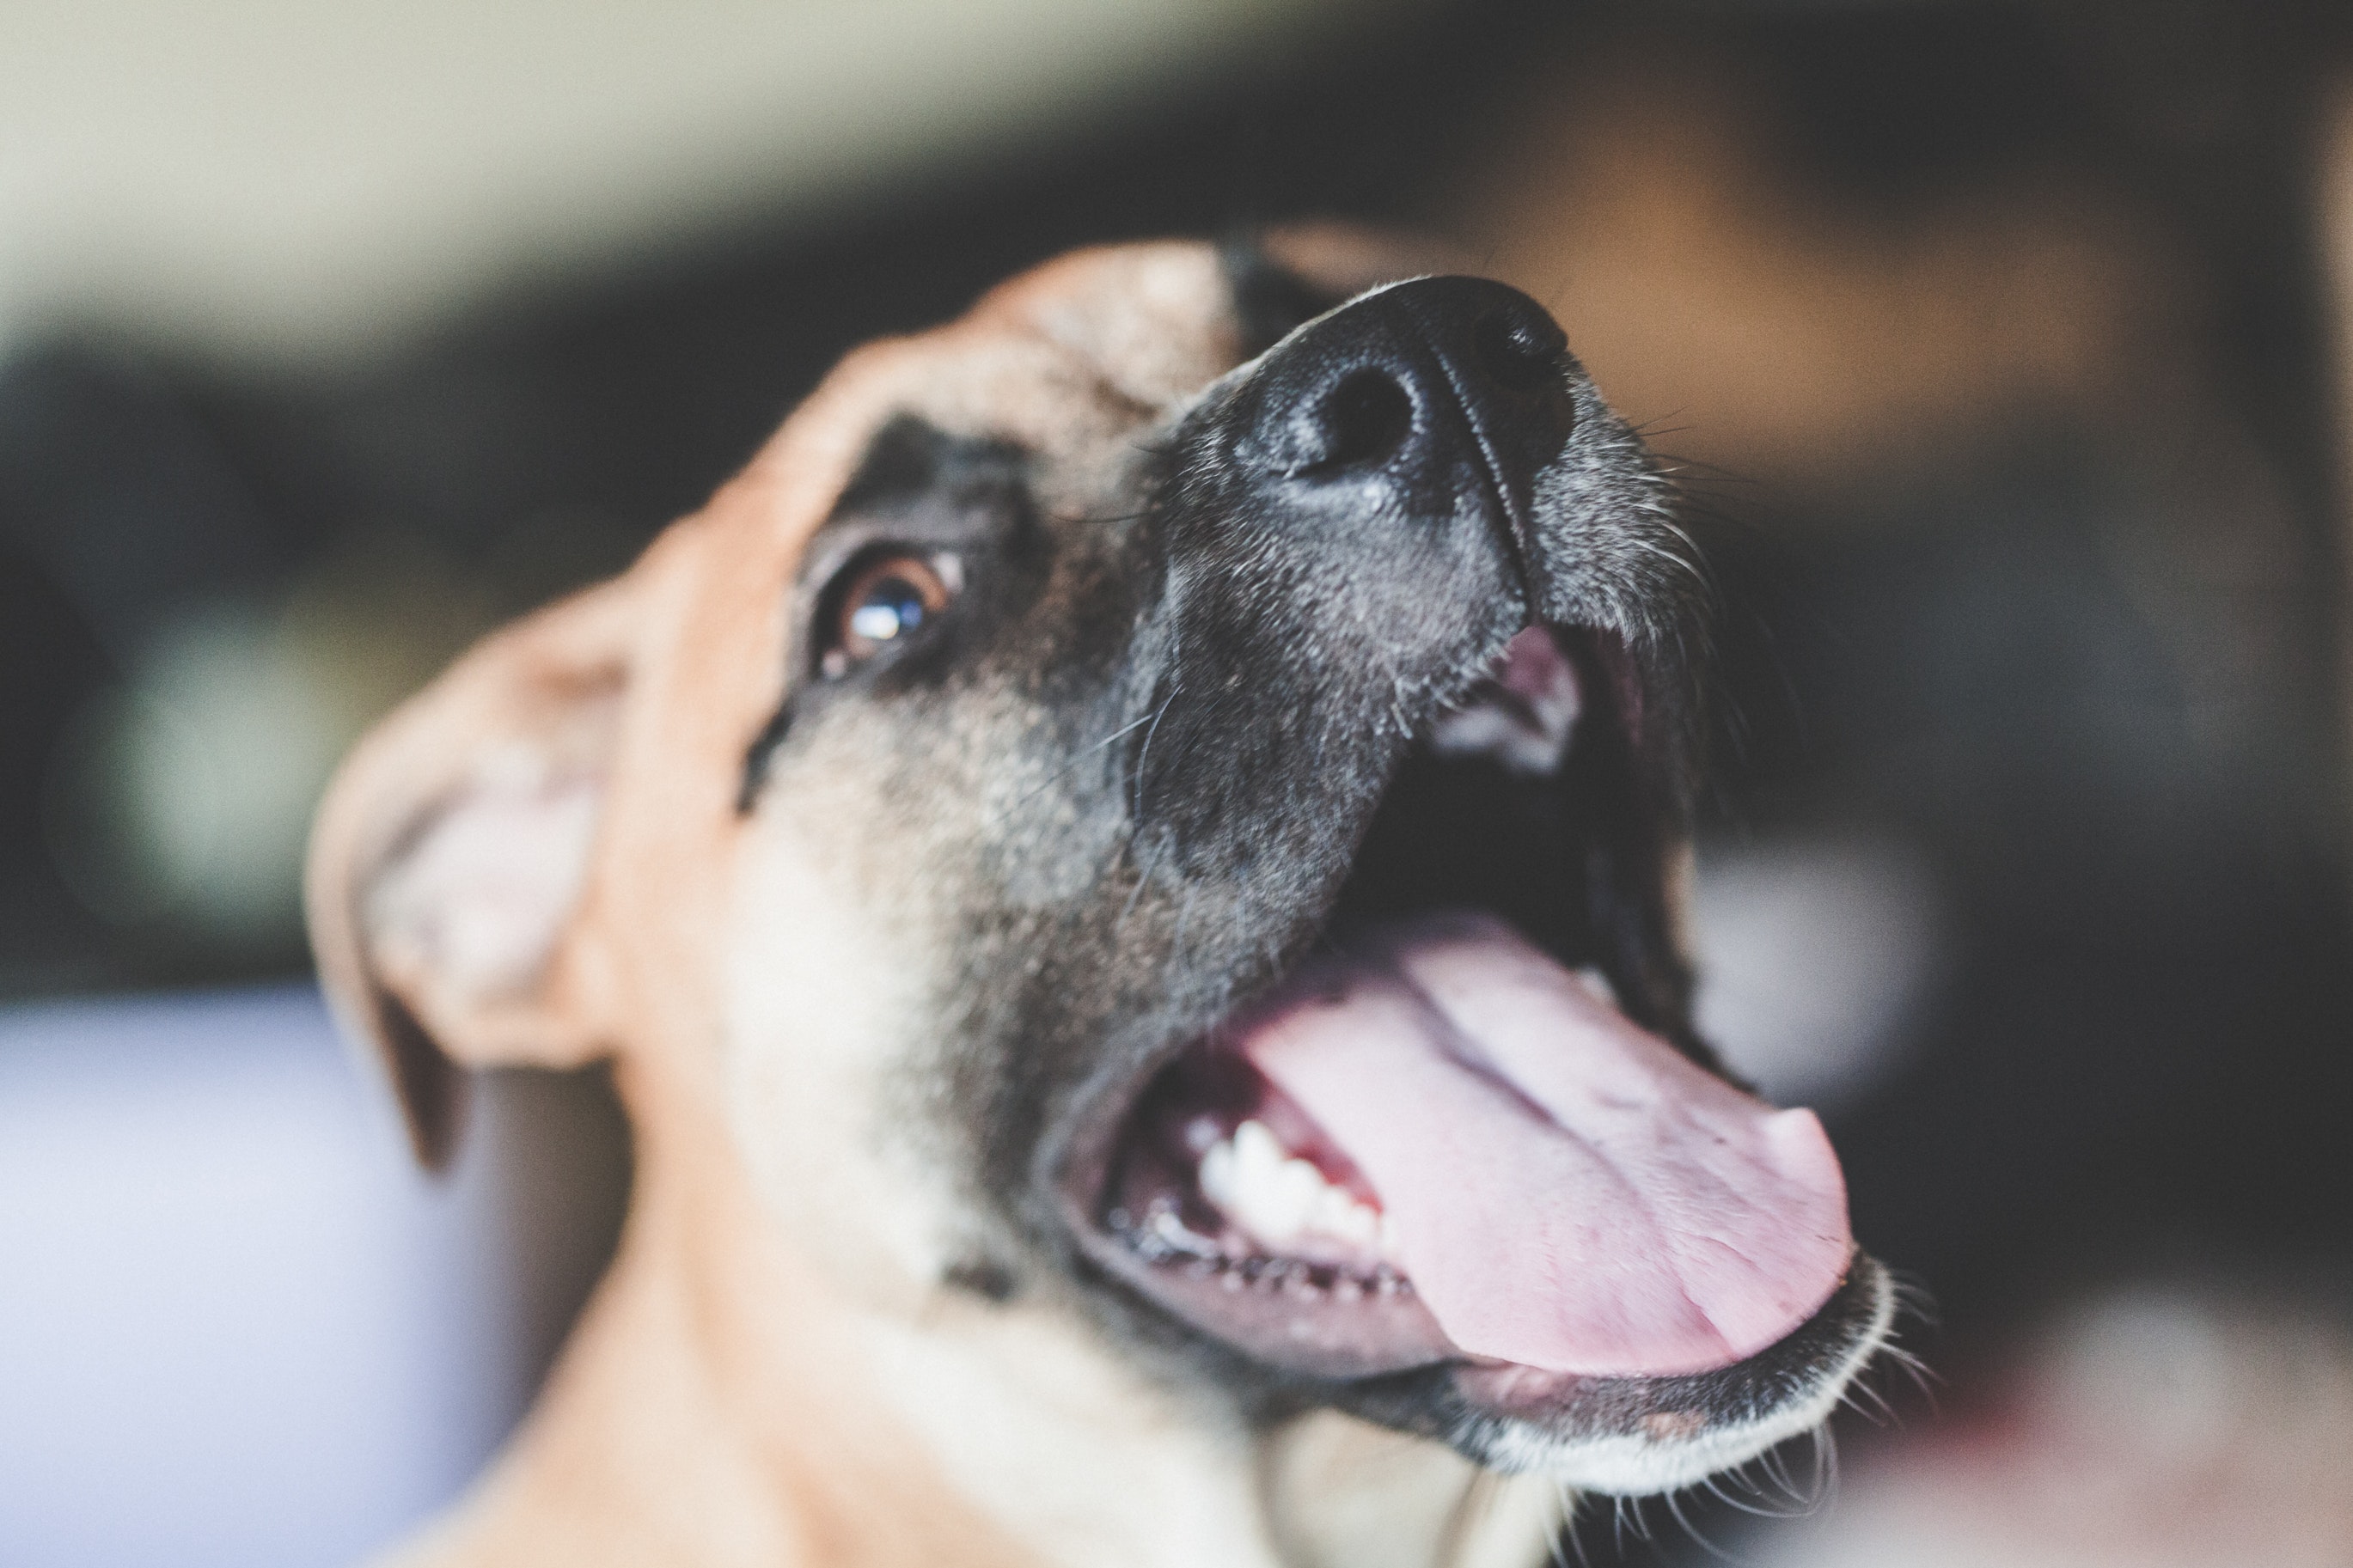
dog, dog breed, mammal, canidae, facial expression, nose, snout, tongue, yawn, carnivore, organ, mouth, eye, jaw, tooth, whiskers, fawn, puppy, ear, street dog